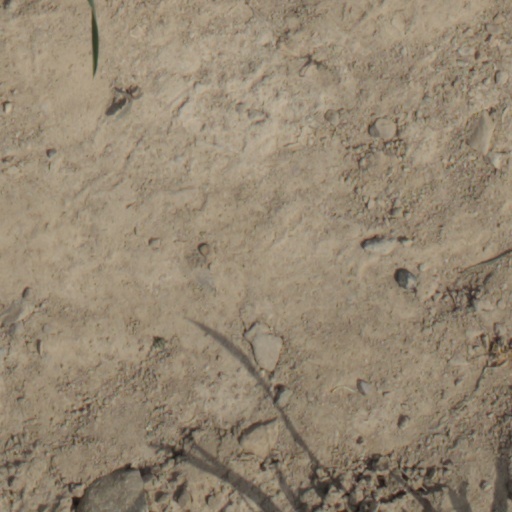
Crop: wheat